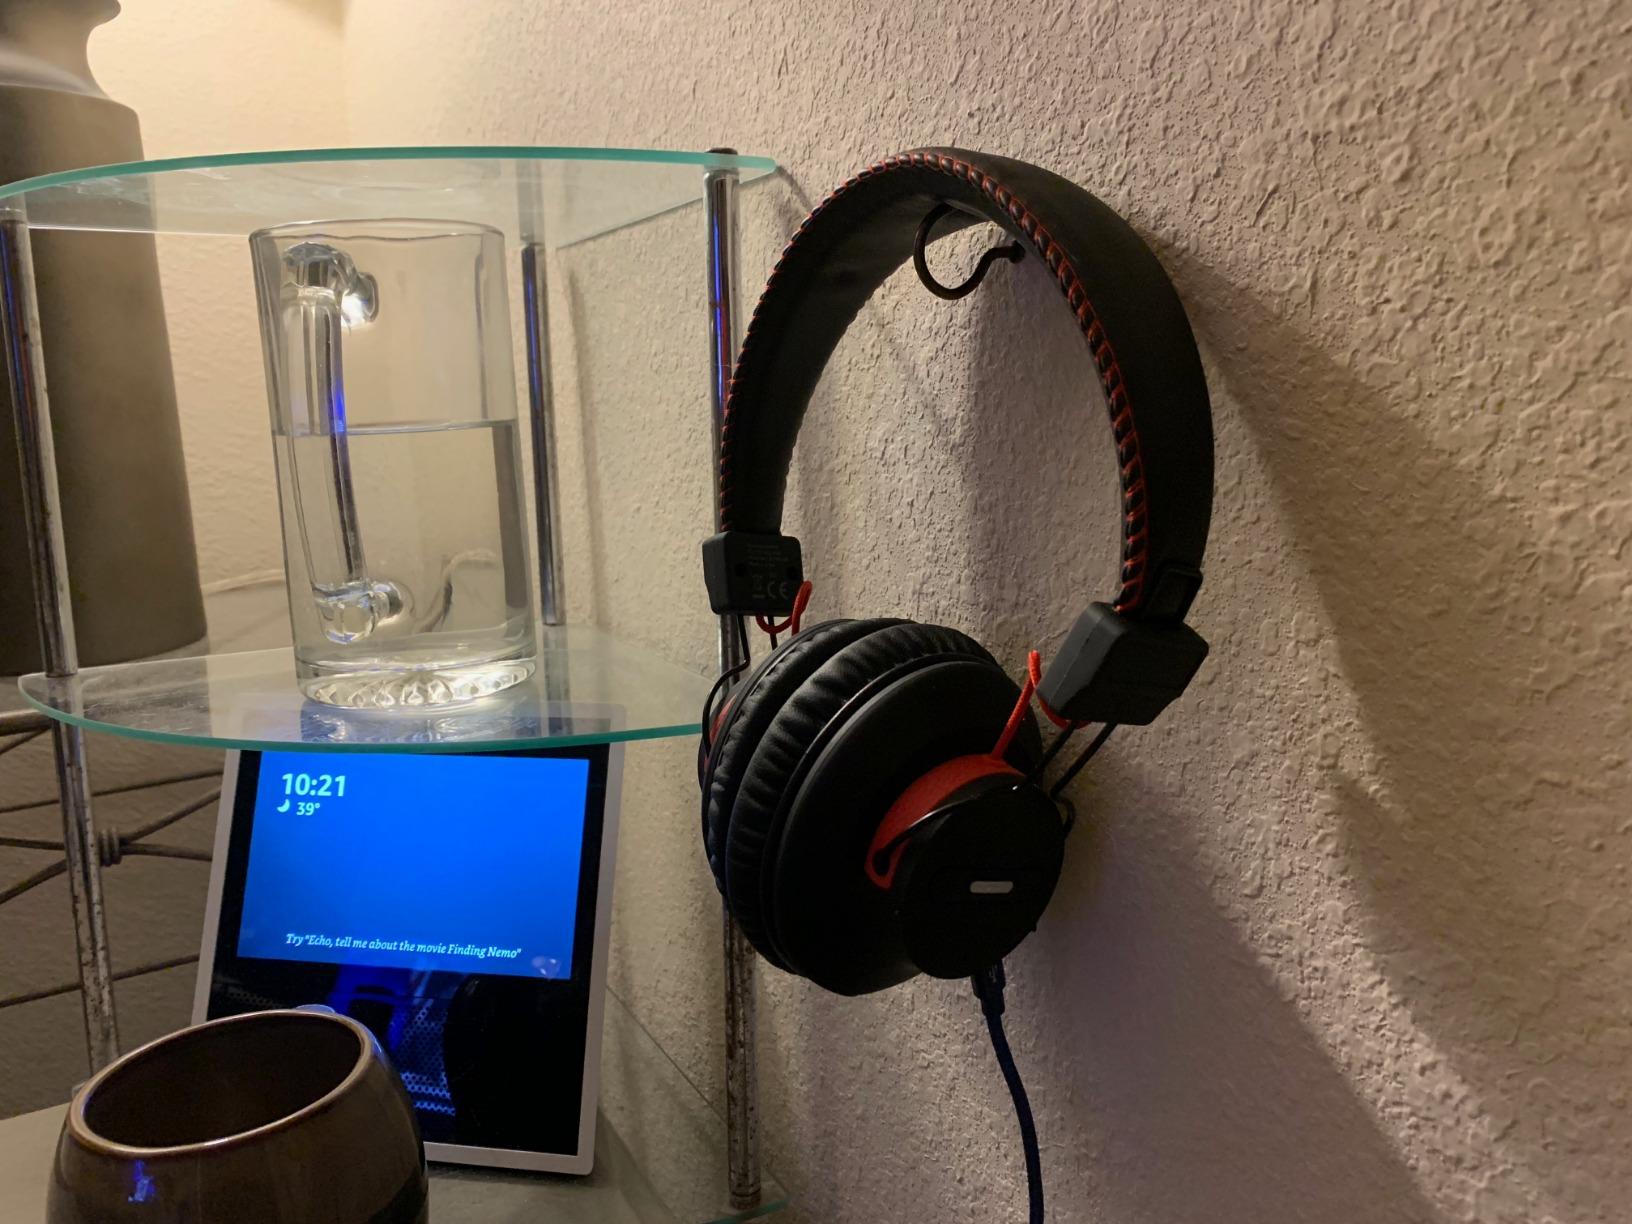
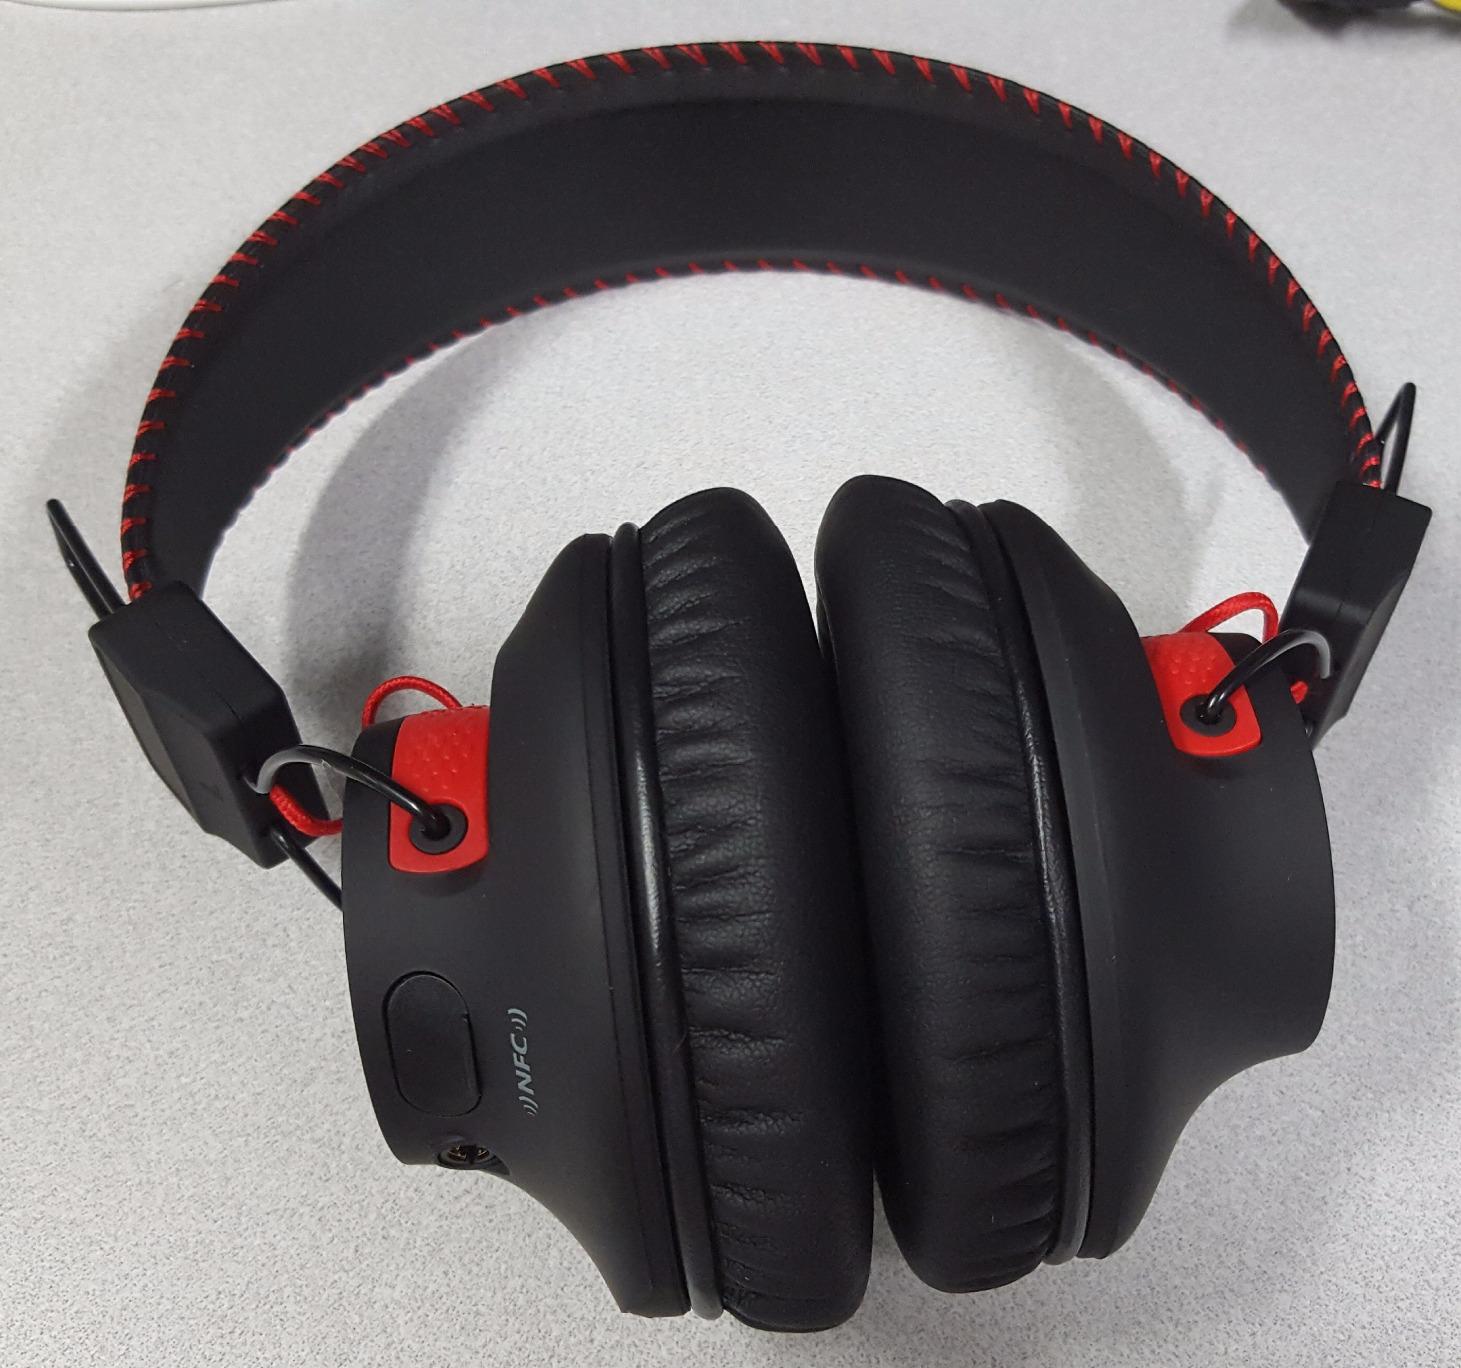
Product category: headphones
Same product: yes